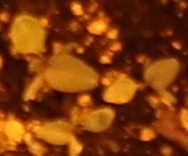
Label: Redroot Pigweed